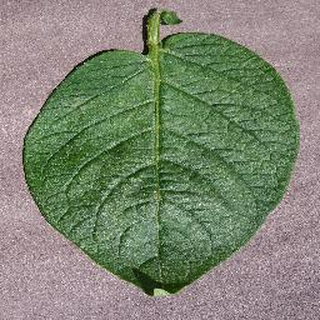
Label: healthy_potato